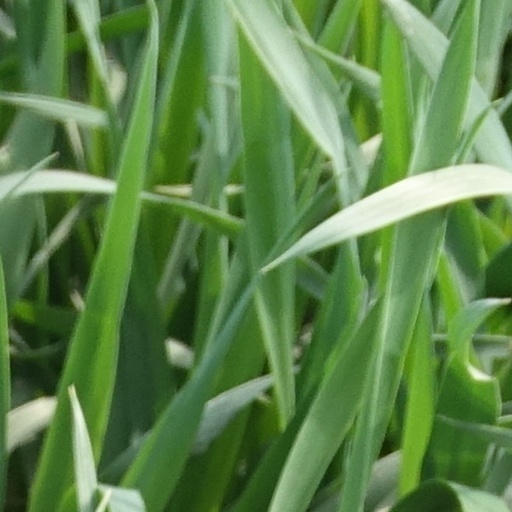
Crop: wheat